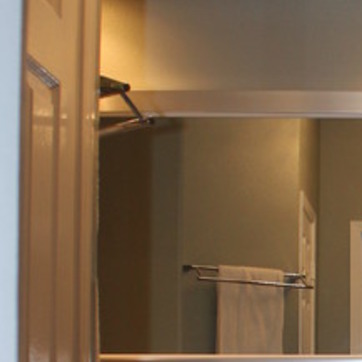
Material: mirror